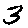
Label: 3